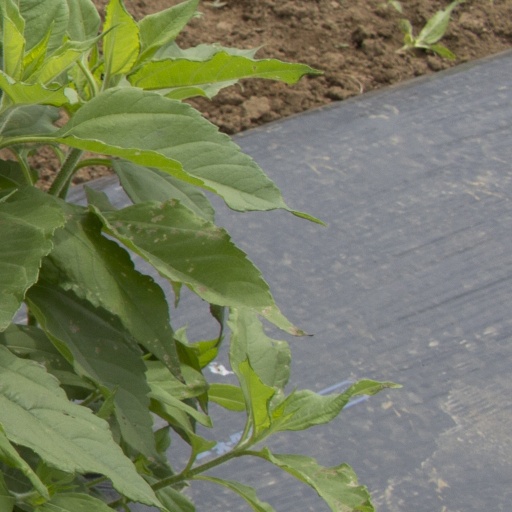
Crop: Jerusalem artichoke